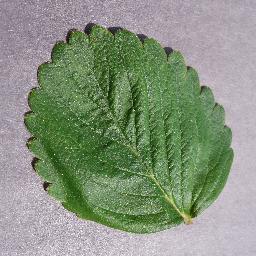
Label: Strawberry___healthy